Otto Haesler

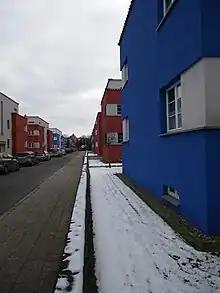
Otto Haesler's "Italian Garden Settlement" (1924/25) was the first of his three residential developments in Celle.

Haesler championed the building of social housing, providing improved living conditions for an increased number of tenants at an affordable rent. He wanted to reduce costs and at the same time improve living spaces by using standardised floor plans and employing the newly available steel frame construction methods. He therefore oriented and designed his developments to maximise the use of sunlight, replacing corridors with living rooms able to benefit directly from the afternoon sun, and bedrooms directly accessible from the day-time living spaces. He rationalised and industrialised modern residential development.